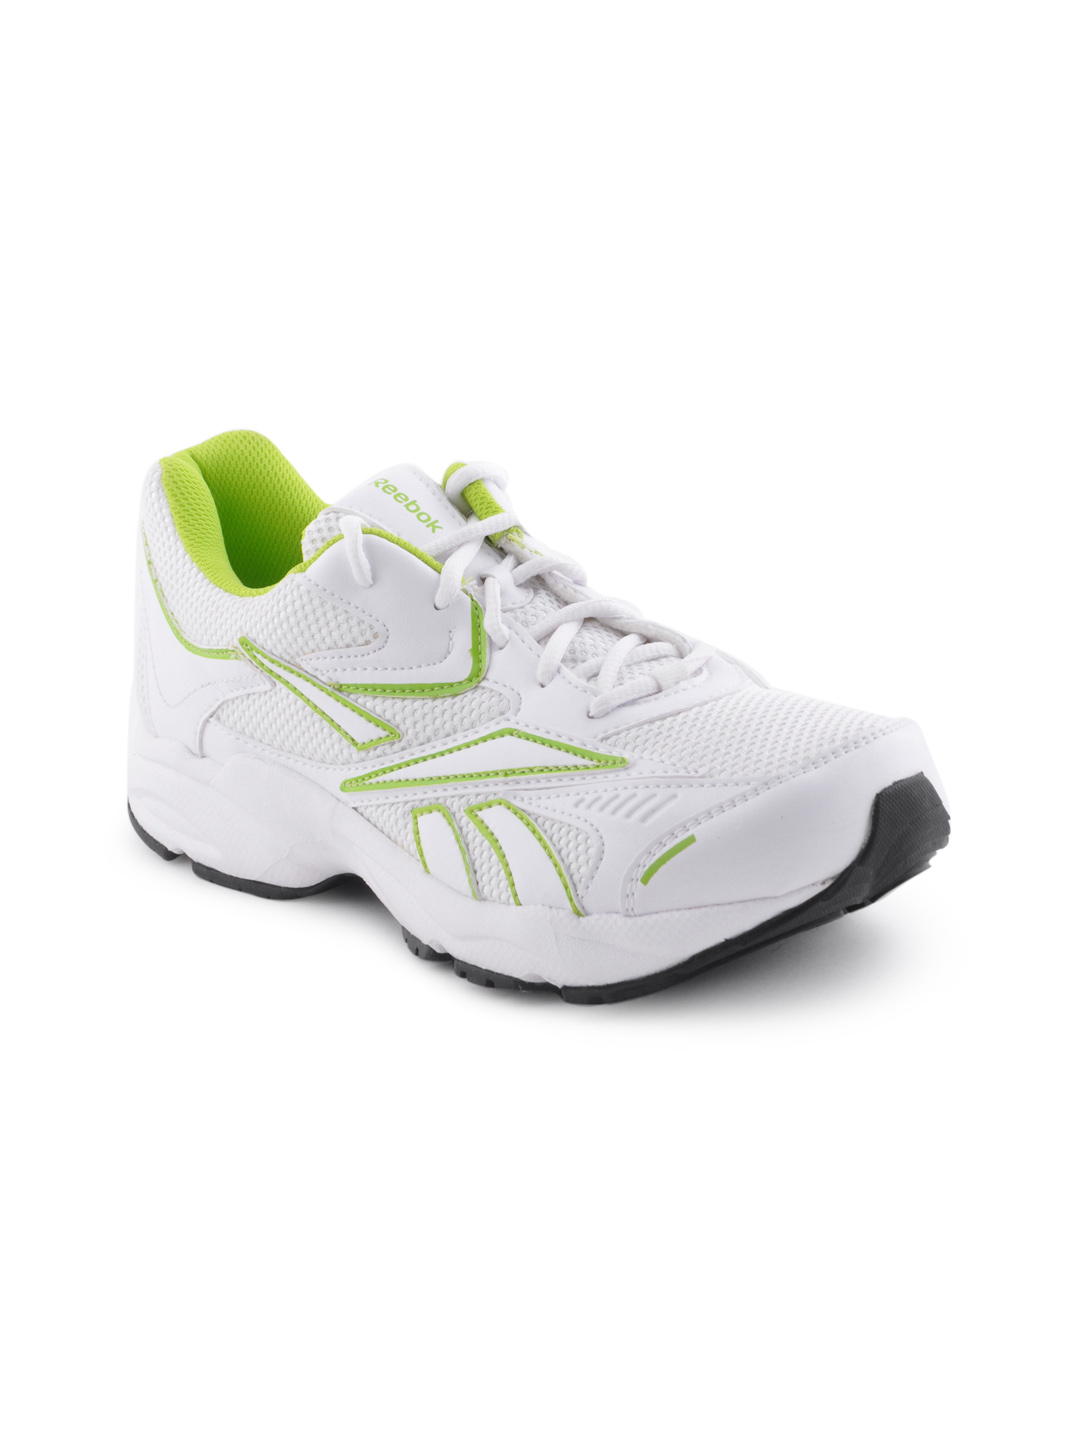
Reebok Women Fusion Runner White Sports Shoes
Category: Footwear / Shoes / Sports Shoes
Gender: Women
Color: White
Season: Fall 2011
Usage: Sports